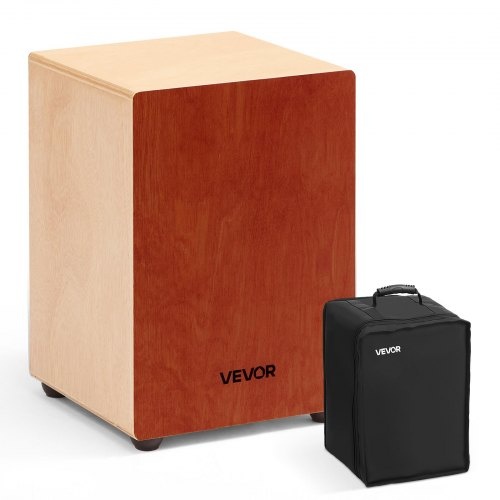
Cajon Box Drum Birch Wood Percussion Instrument Guitar Strings Travel Bag
Cajon Box Drum Birch Wood Percussion Instrument Guitar Strings Travel Bag Round Sound Hole Birch Wood Panel Excellent Craftsmanship Great for Any Occasion Begin Your Music Journey Here Every Detail Matters Body Material: Mahogany + Poplar,String Type: Guitar Strings,Sound Hole Type: Round,Color: Natural Wood, Red,Item Model Number: G12-A2,Panel Material: Birch Wood,Product Dimensions: 12 x 12 x 17 in/305 x 305 x 430 mm,Net Weight: 9.81 lbs/4.45 kg
Brand: VEVOR
Category: Arts & Entertainment > Hobbies & Creative Arts > Musical Instruments > Percussion > Hand Percussion > Hand Drums > Cajons > Snare Cajons